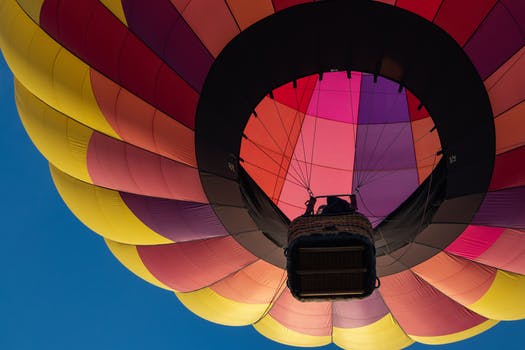
Label: No Watermark